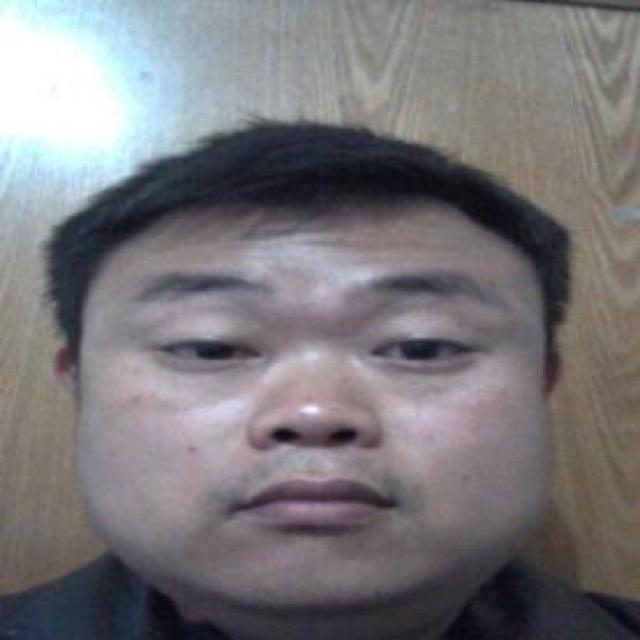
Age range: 21-44